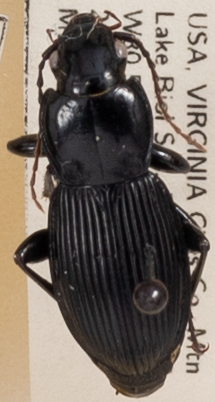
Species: Pterostichus coracinus
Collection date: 2022-09-20 04:00:00
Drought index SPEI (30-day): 0.234
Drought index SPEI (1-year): -1.19
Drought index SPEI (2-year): -0.24